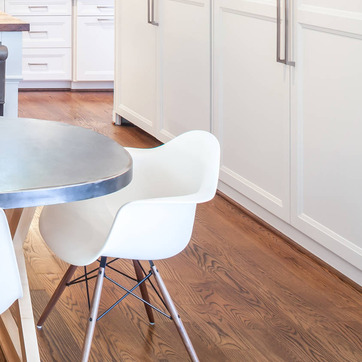
Material: plastic